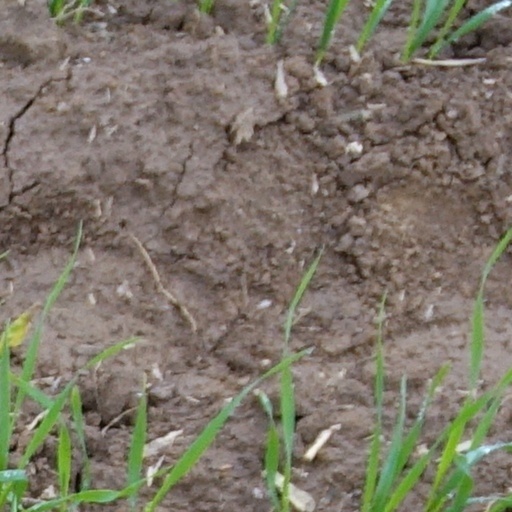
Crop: wheat